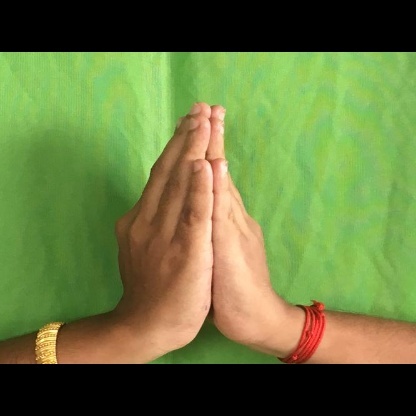
Mudra: Anjali